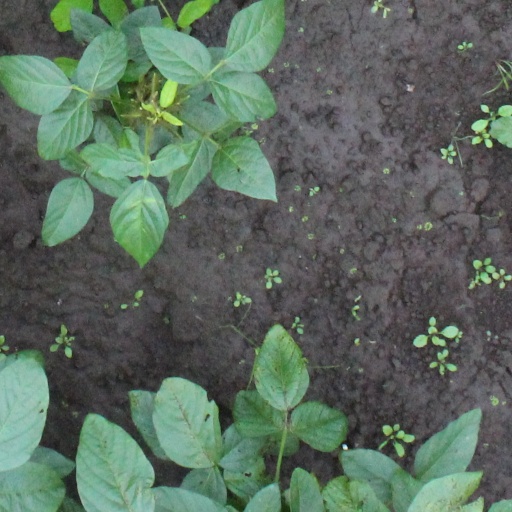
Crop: soybean